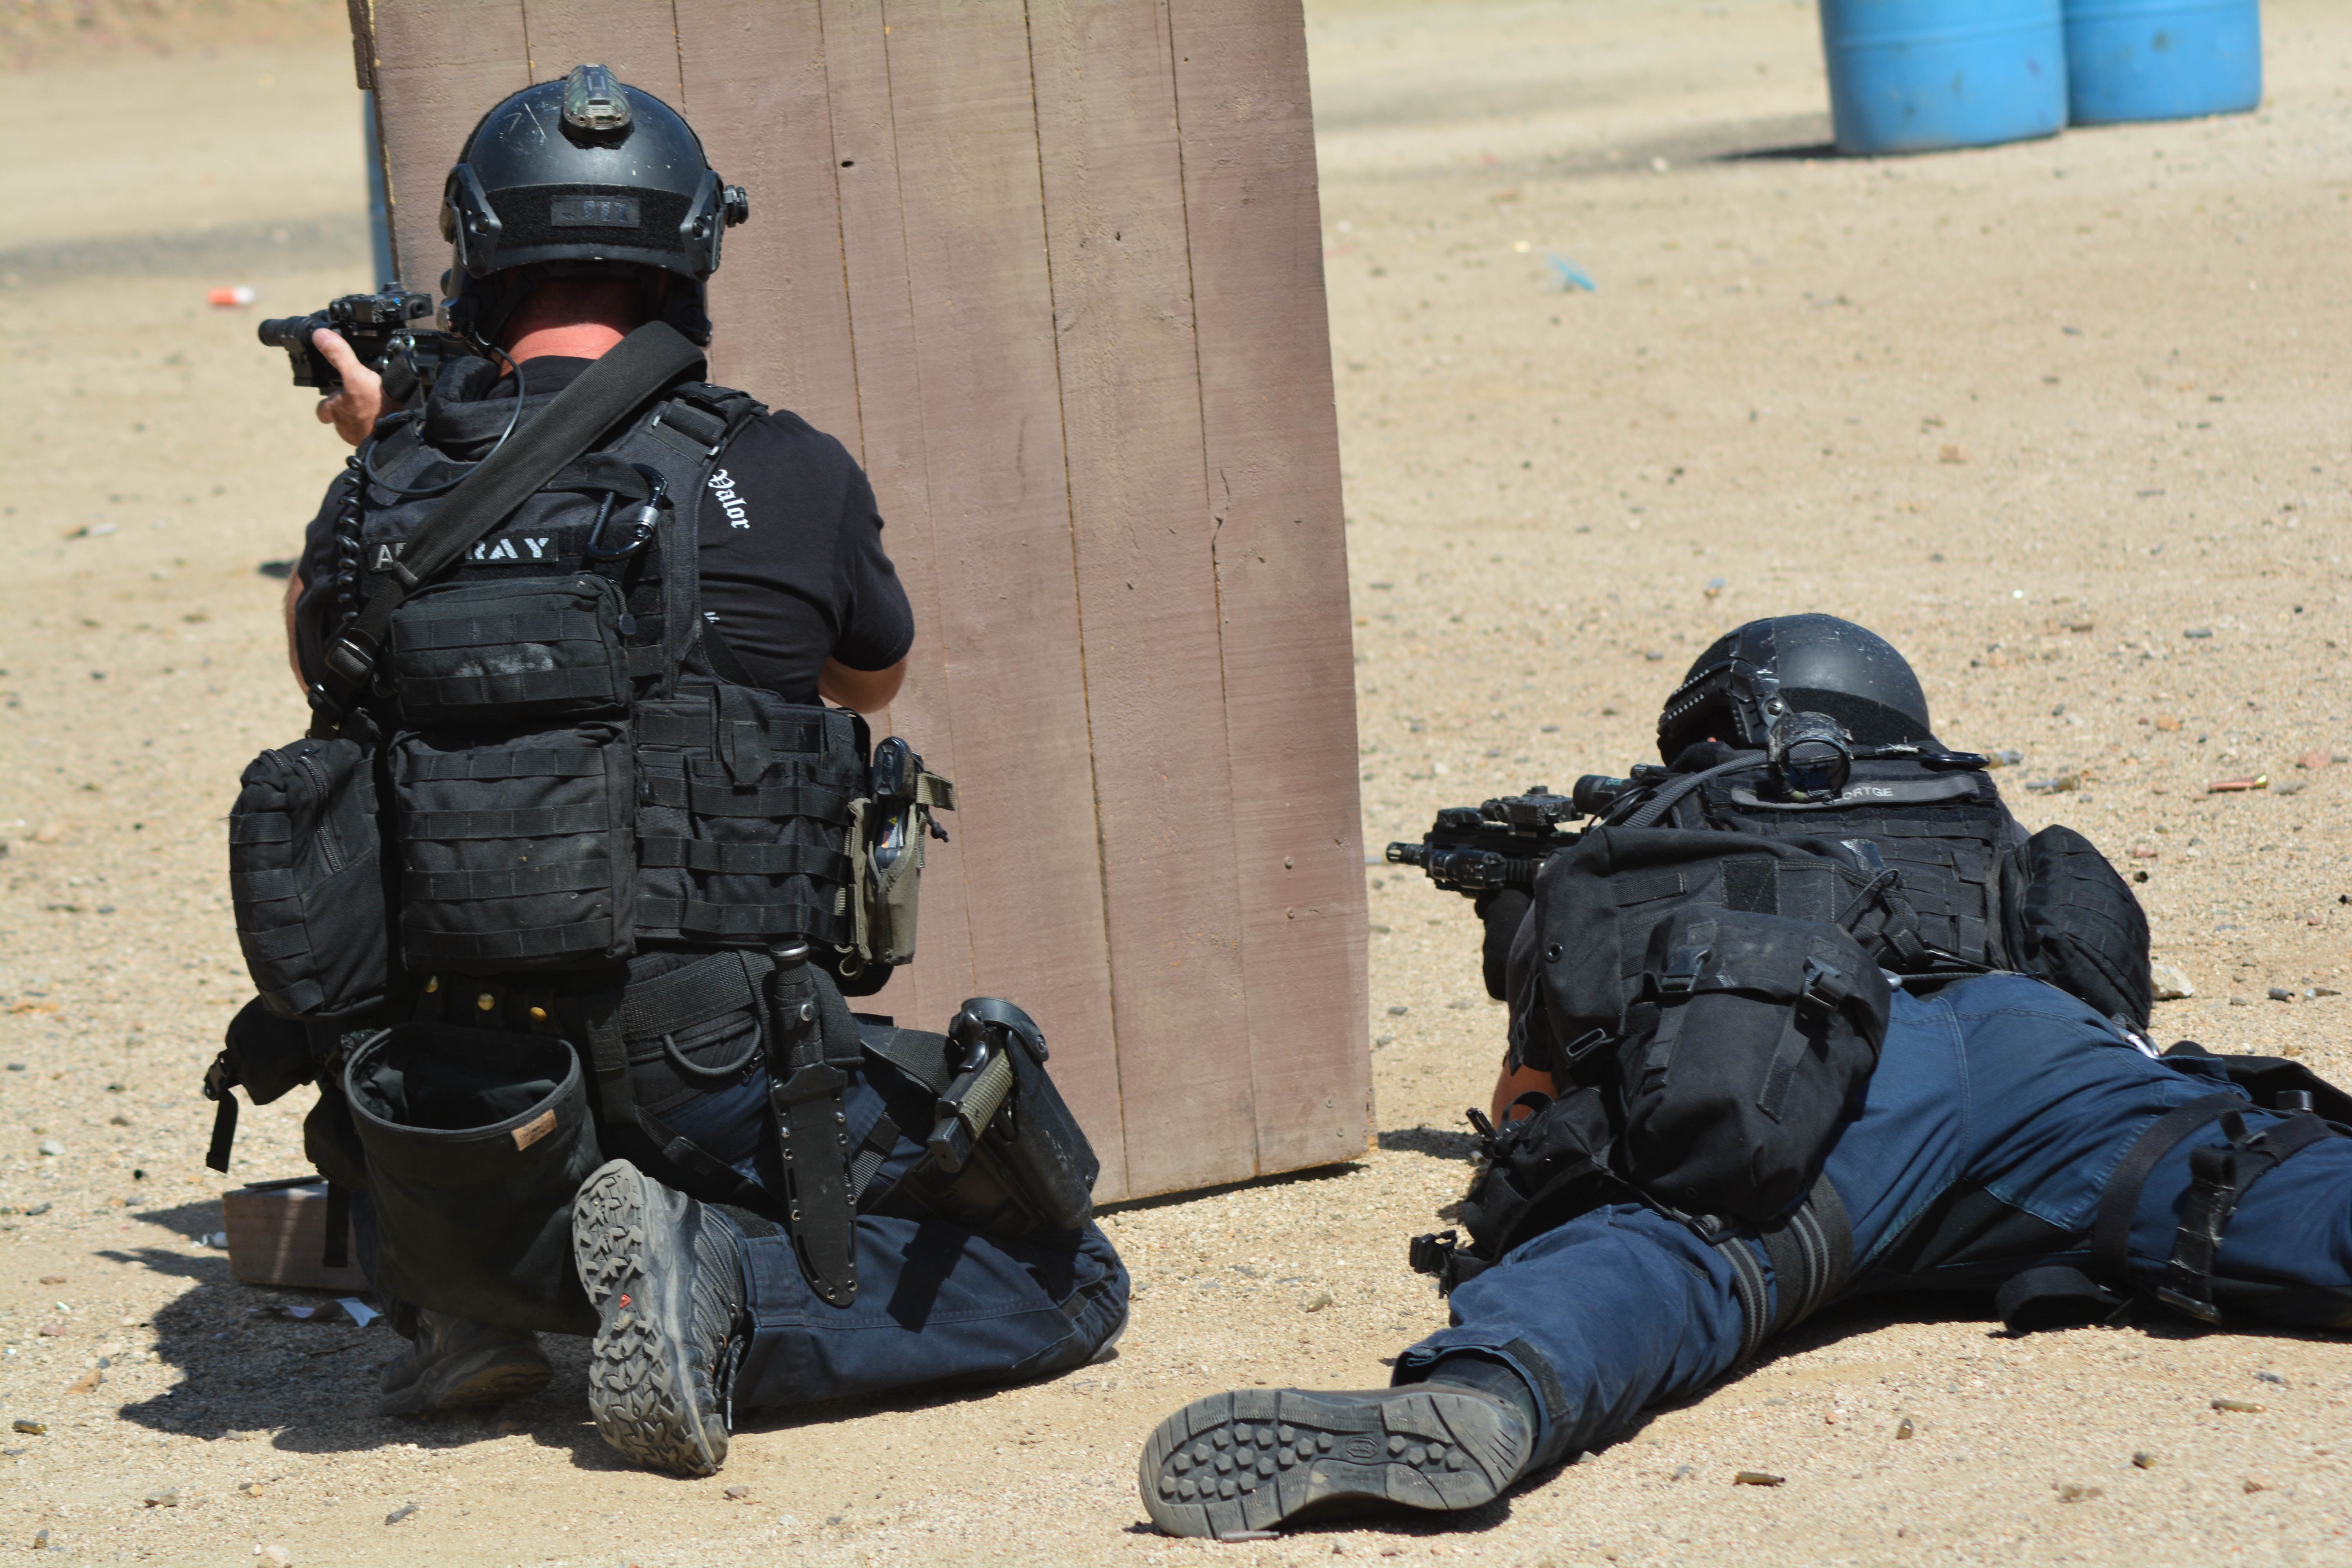
person, military, soldier, army, police, troop, militia, military police